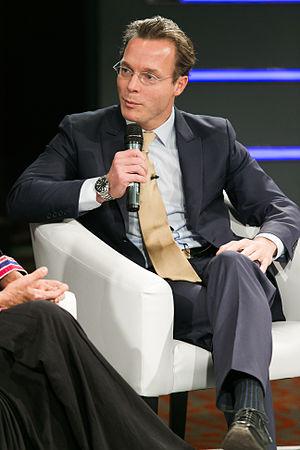
La dynastie capétienne, ou maison de France, est la plus grande dynastie en Europe, avec plus de 130 membres de sexe masculin vivants descendant en ligne agnatique de Louis XIII. Depuis l'extinction de la maison de Courtenay en 1733, la maison de Bourbon est la seule branche restante de filiation légitime. Après la mort en 1830 du dernier prince de Condé, il ne restait plus comme branches légitimes capétiennes que celles issues de Louis XIII.
L’investiture du roi Willem-Alexander des Pays-Bas, le 30 avril 2013, a officiellement débuté après l’abdication de sa mère la reine Beatrix, vers 10 heures et 10 minutes du matin, et s’est achevée dans la nuit par des festivités dans tout le royaume.